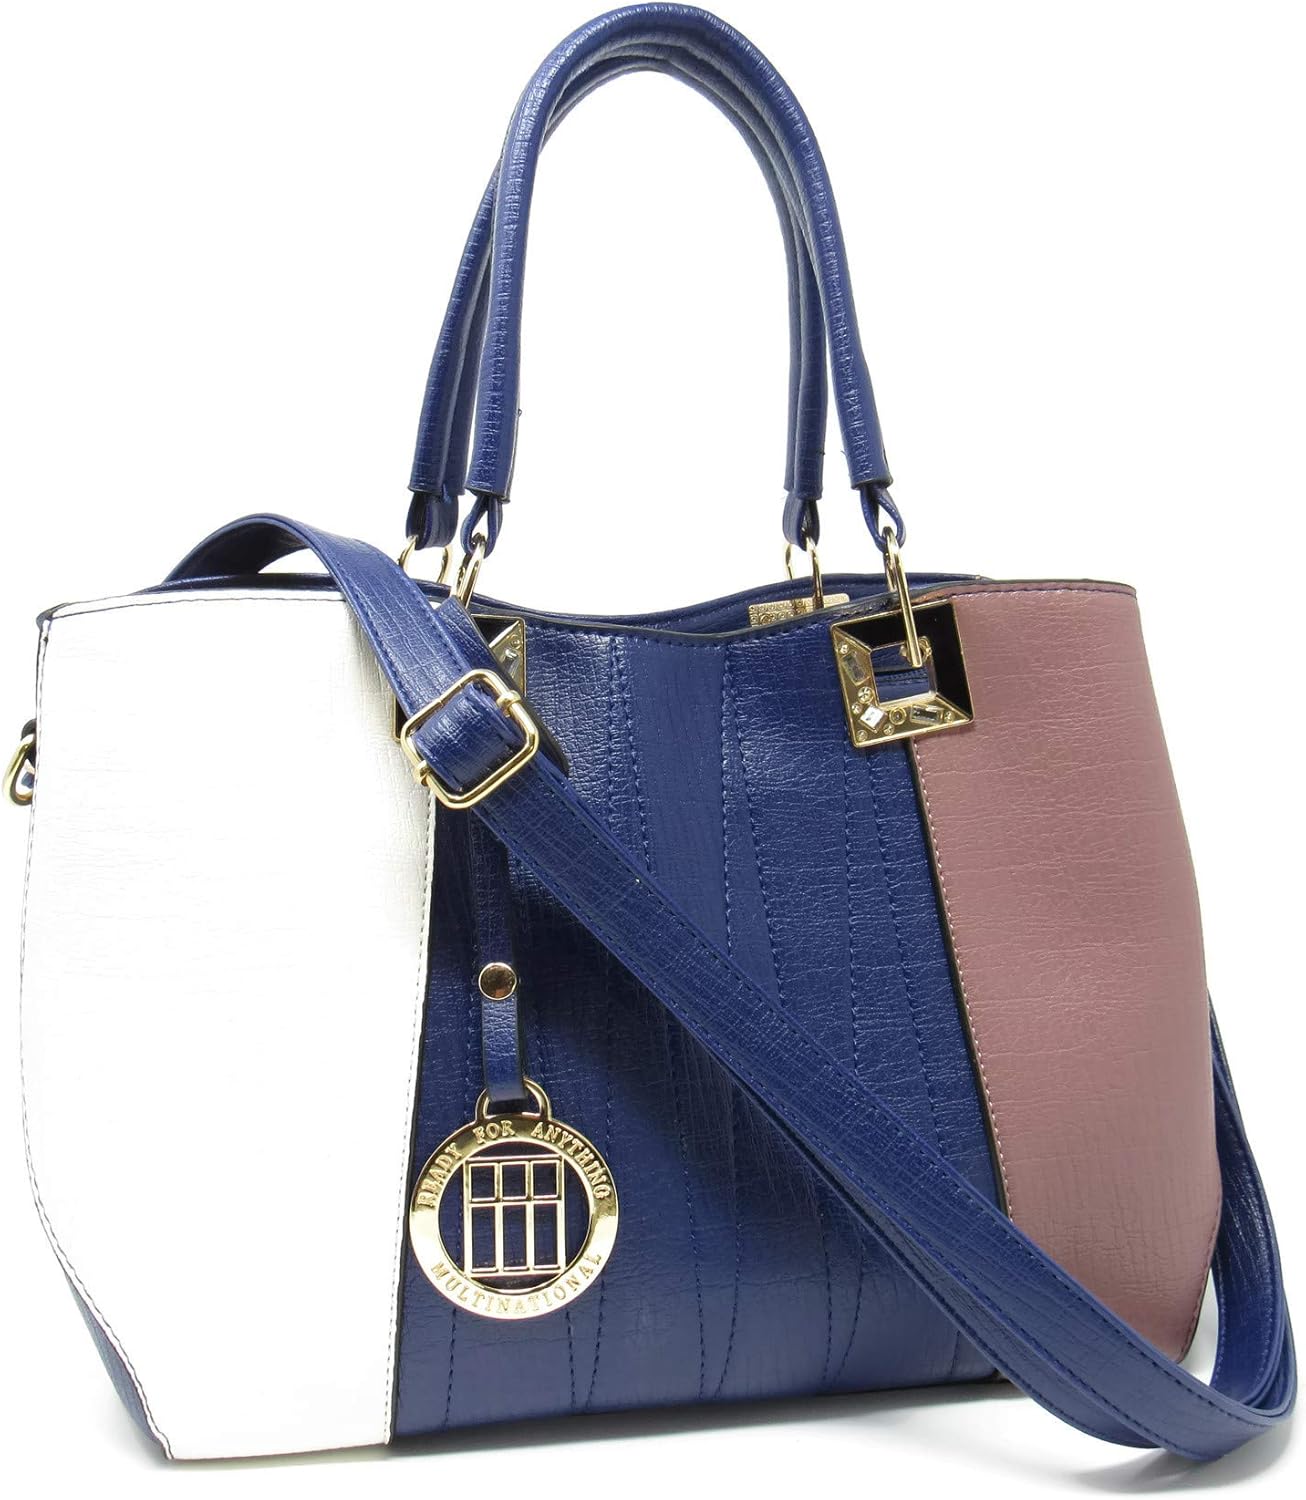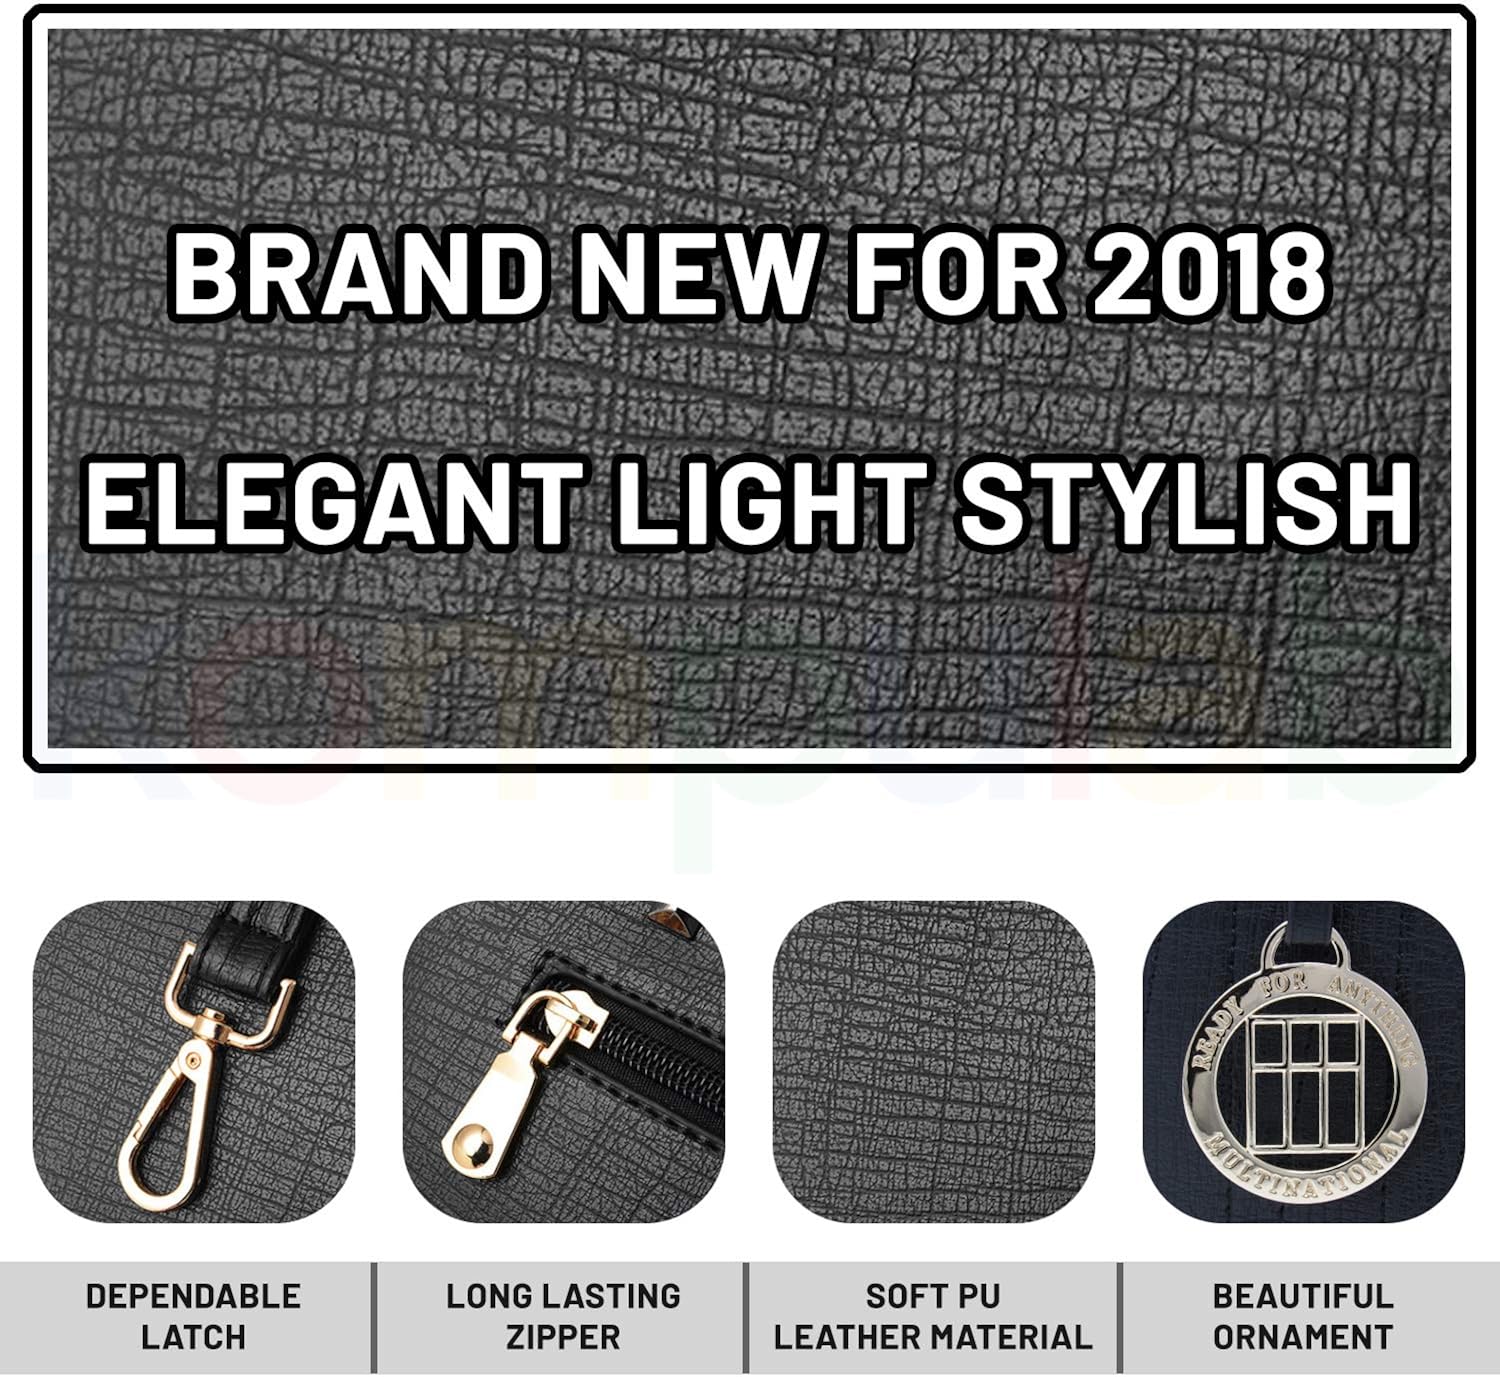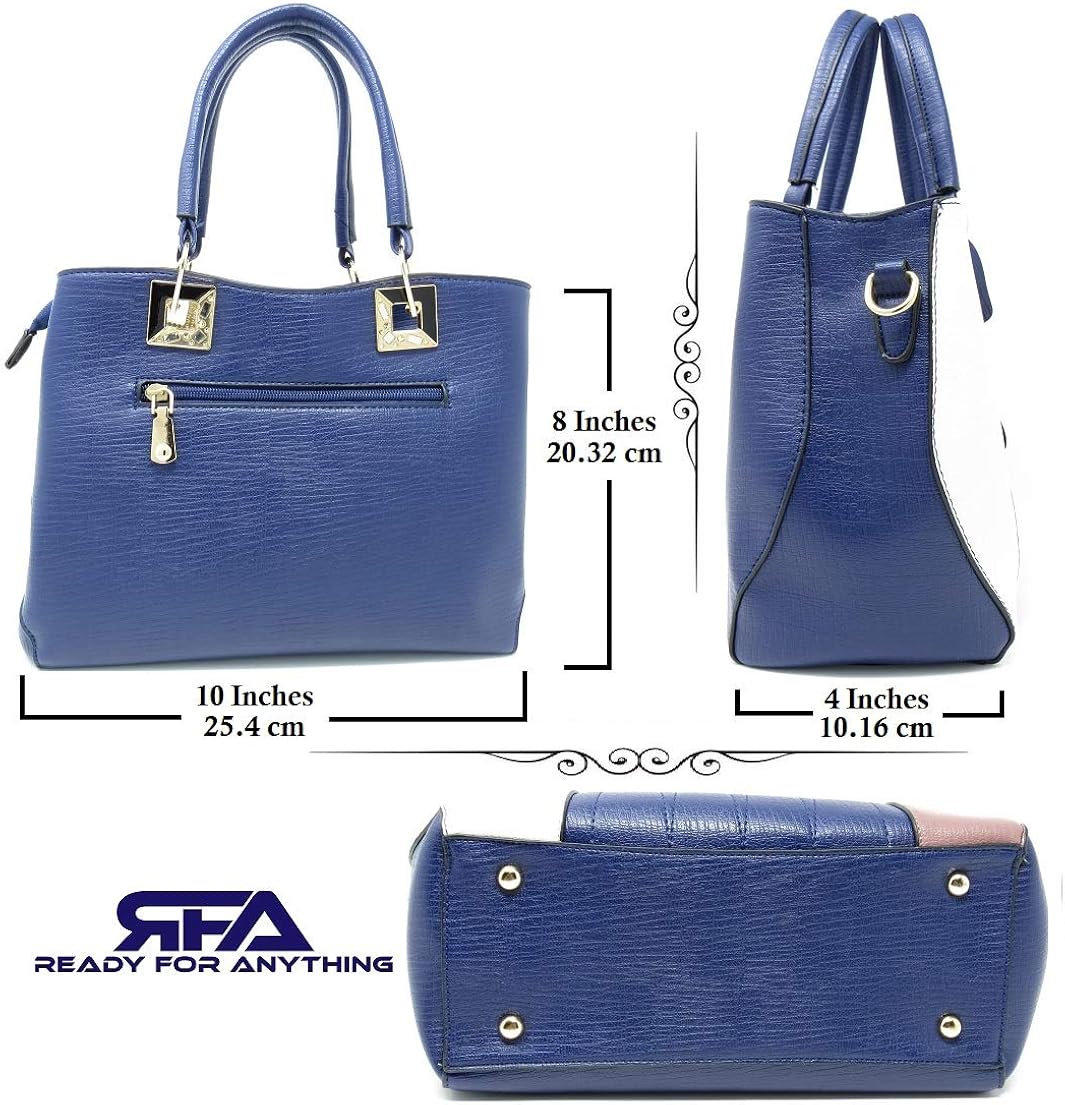
Ready For Anything Multinational Elegant Style Womens Girls Top Handle Fashion Purse Shoulder Bag Tote Handbag (White/Blue/Chestnut)
Category: AMAZON FASHION
WHAT SETS OUR BRAND APART: RFA Multinational is a company that prides itself on small details that set us apart from the competition. Not only do we strive to deliver our customers the highest quality products, we also provide top notch customer service. Staff at RFA Multinational take the time to research, design, sample, and test our products before launch to ensure we offer the highest quality items. Our motto is your fam is part of RFAM!
Features: ♥♥ DIMENSIONS ♥♥ 10"W x 8"H x 4"D | ♥♥ MATERIAL ♥♥ Soft comfortable PU leather. A variety of beautiful color options make this a fashionable choice to match any outfit or compliment your elegant style for any occasion such as dates, shopping, traveling, working, or daily use. | ♥♥ POCKETS ♥♥ Lined with polyester with double stitched inner pockets for positive reinforcement and durability. Comfortably hold your cosmetics, sunglasses, perfume, books, ipads, cell phones, and any other essentials. | ♥♥ MULTIFUNCTION ♥♥ Comes with an adjustable and detachable shoulder strap that also allows you to wear this as a shoulder or cross body purse. | ♥♥ ARE YOU READY? ♥♥ Adorned with the removable Ready For Anything Multinational ornament to let the World know you can’t be stopped!!